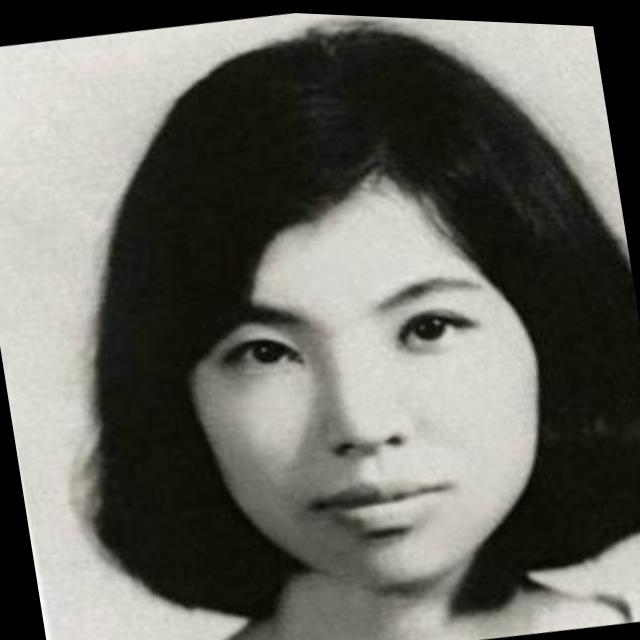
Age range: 13-20